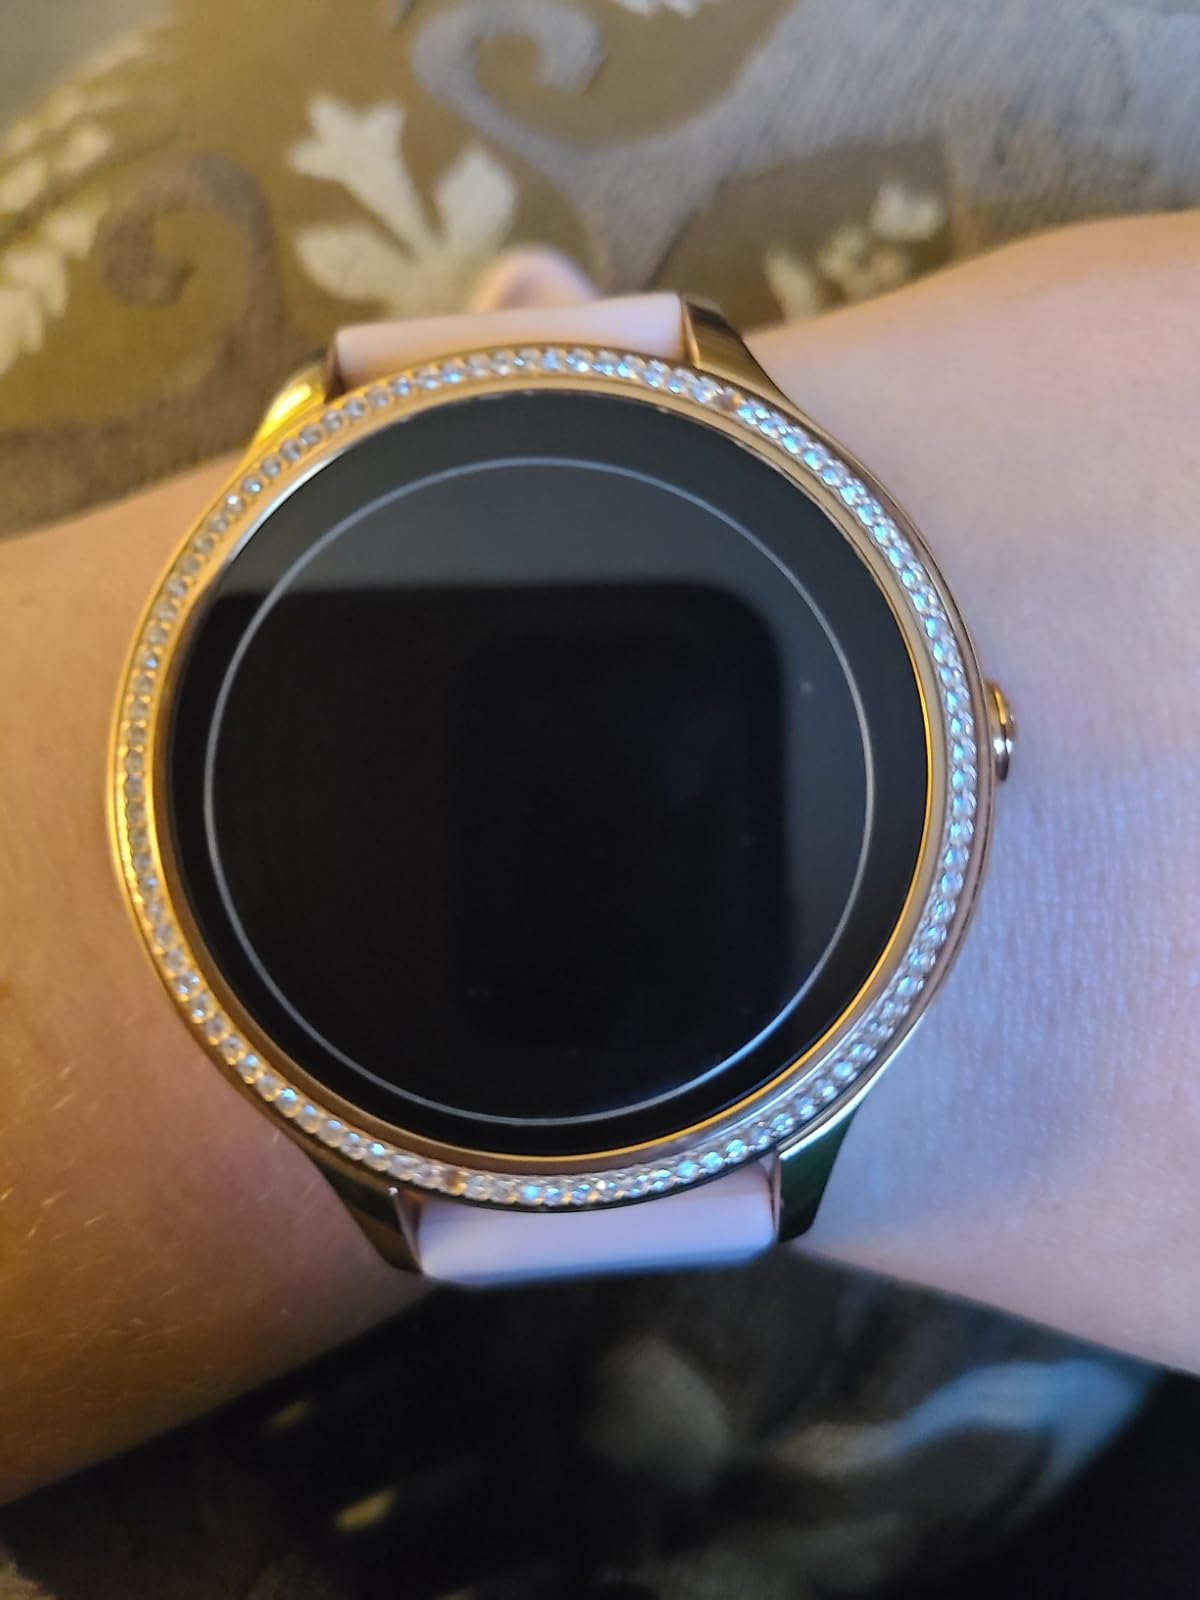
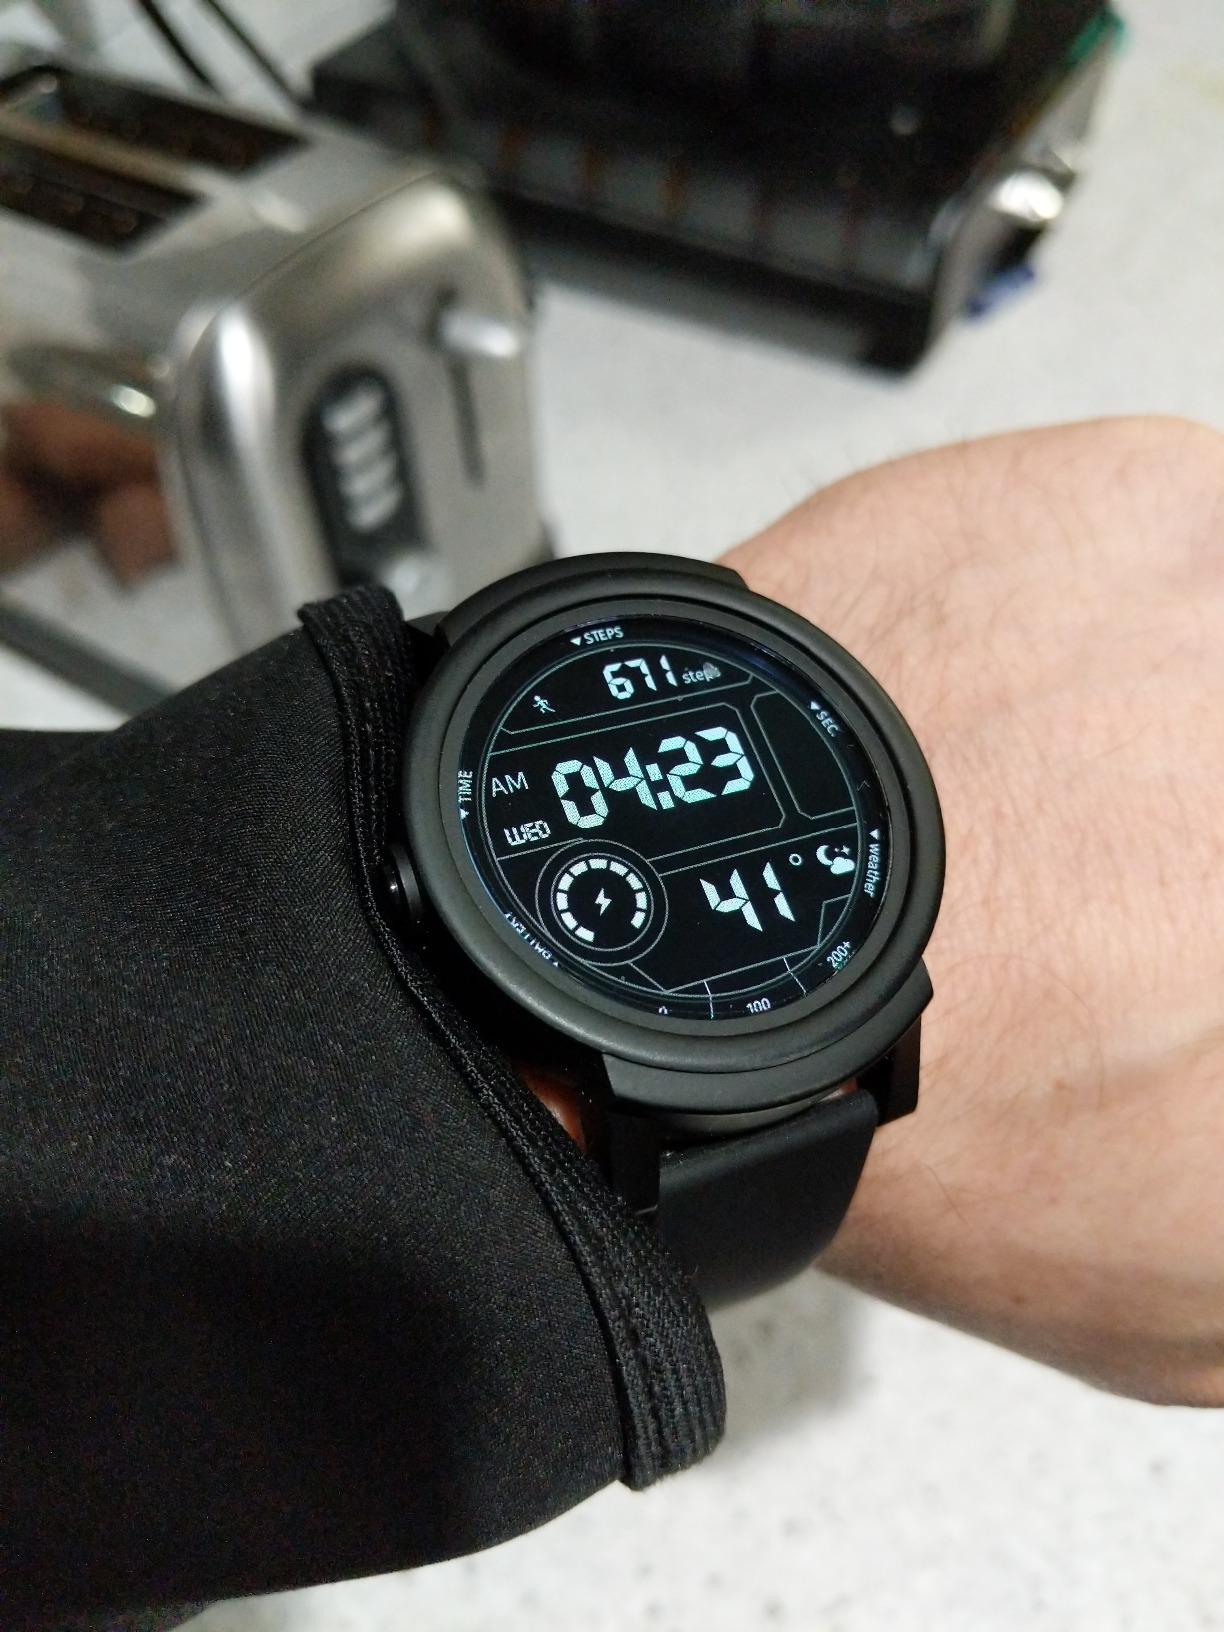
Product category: smartwatch
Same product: no